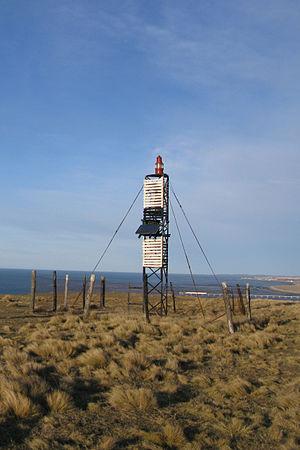
Le phare du cap Domingo est un phare actif situé à 10 km au nord de la ville de Río Grande, dans la Province de Terre de Feu en Argentine.
Cette page dresse la liste des phares en Argentine.
Le cap Domingo ou cap Santo Domingo est un cap située sur la côte orientale de la grande île de la Terre de Feu, dans le département de Río Grande au sud de la province de Terre de Feu, Antarctique et Îles de l’Atlantique Sud, en Argentine. Le cap s'avance dans la mer d'Argentine, une mer de l'Atlantique sud. Il est situé à environ 15 km au nord-ouest du centre-ville de Río Grande. Ses côtes sont ravinées, elles sont composées dans sa partie basse, par du sable fin et du limon, avec des d'abondants rochers. Les amplitudes de marées y sont importantes.